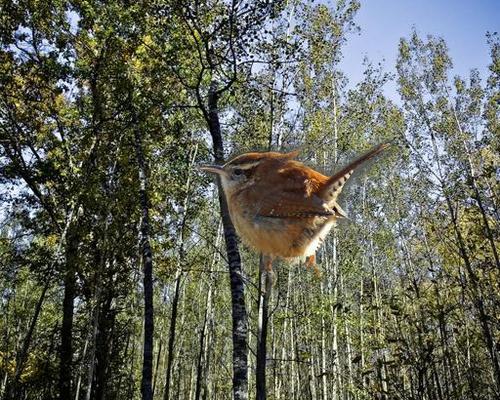
Bird species: Carolina_Wren
Bird type: landbird
Background: land